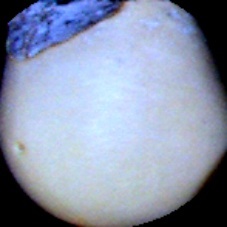
Label: Broken